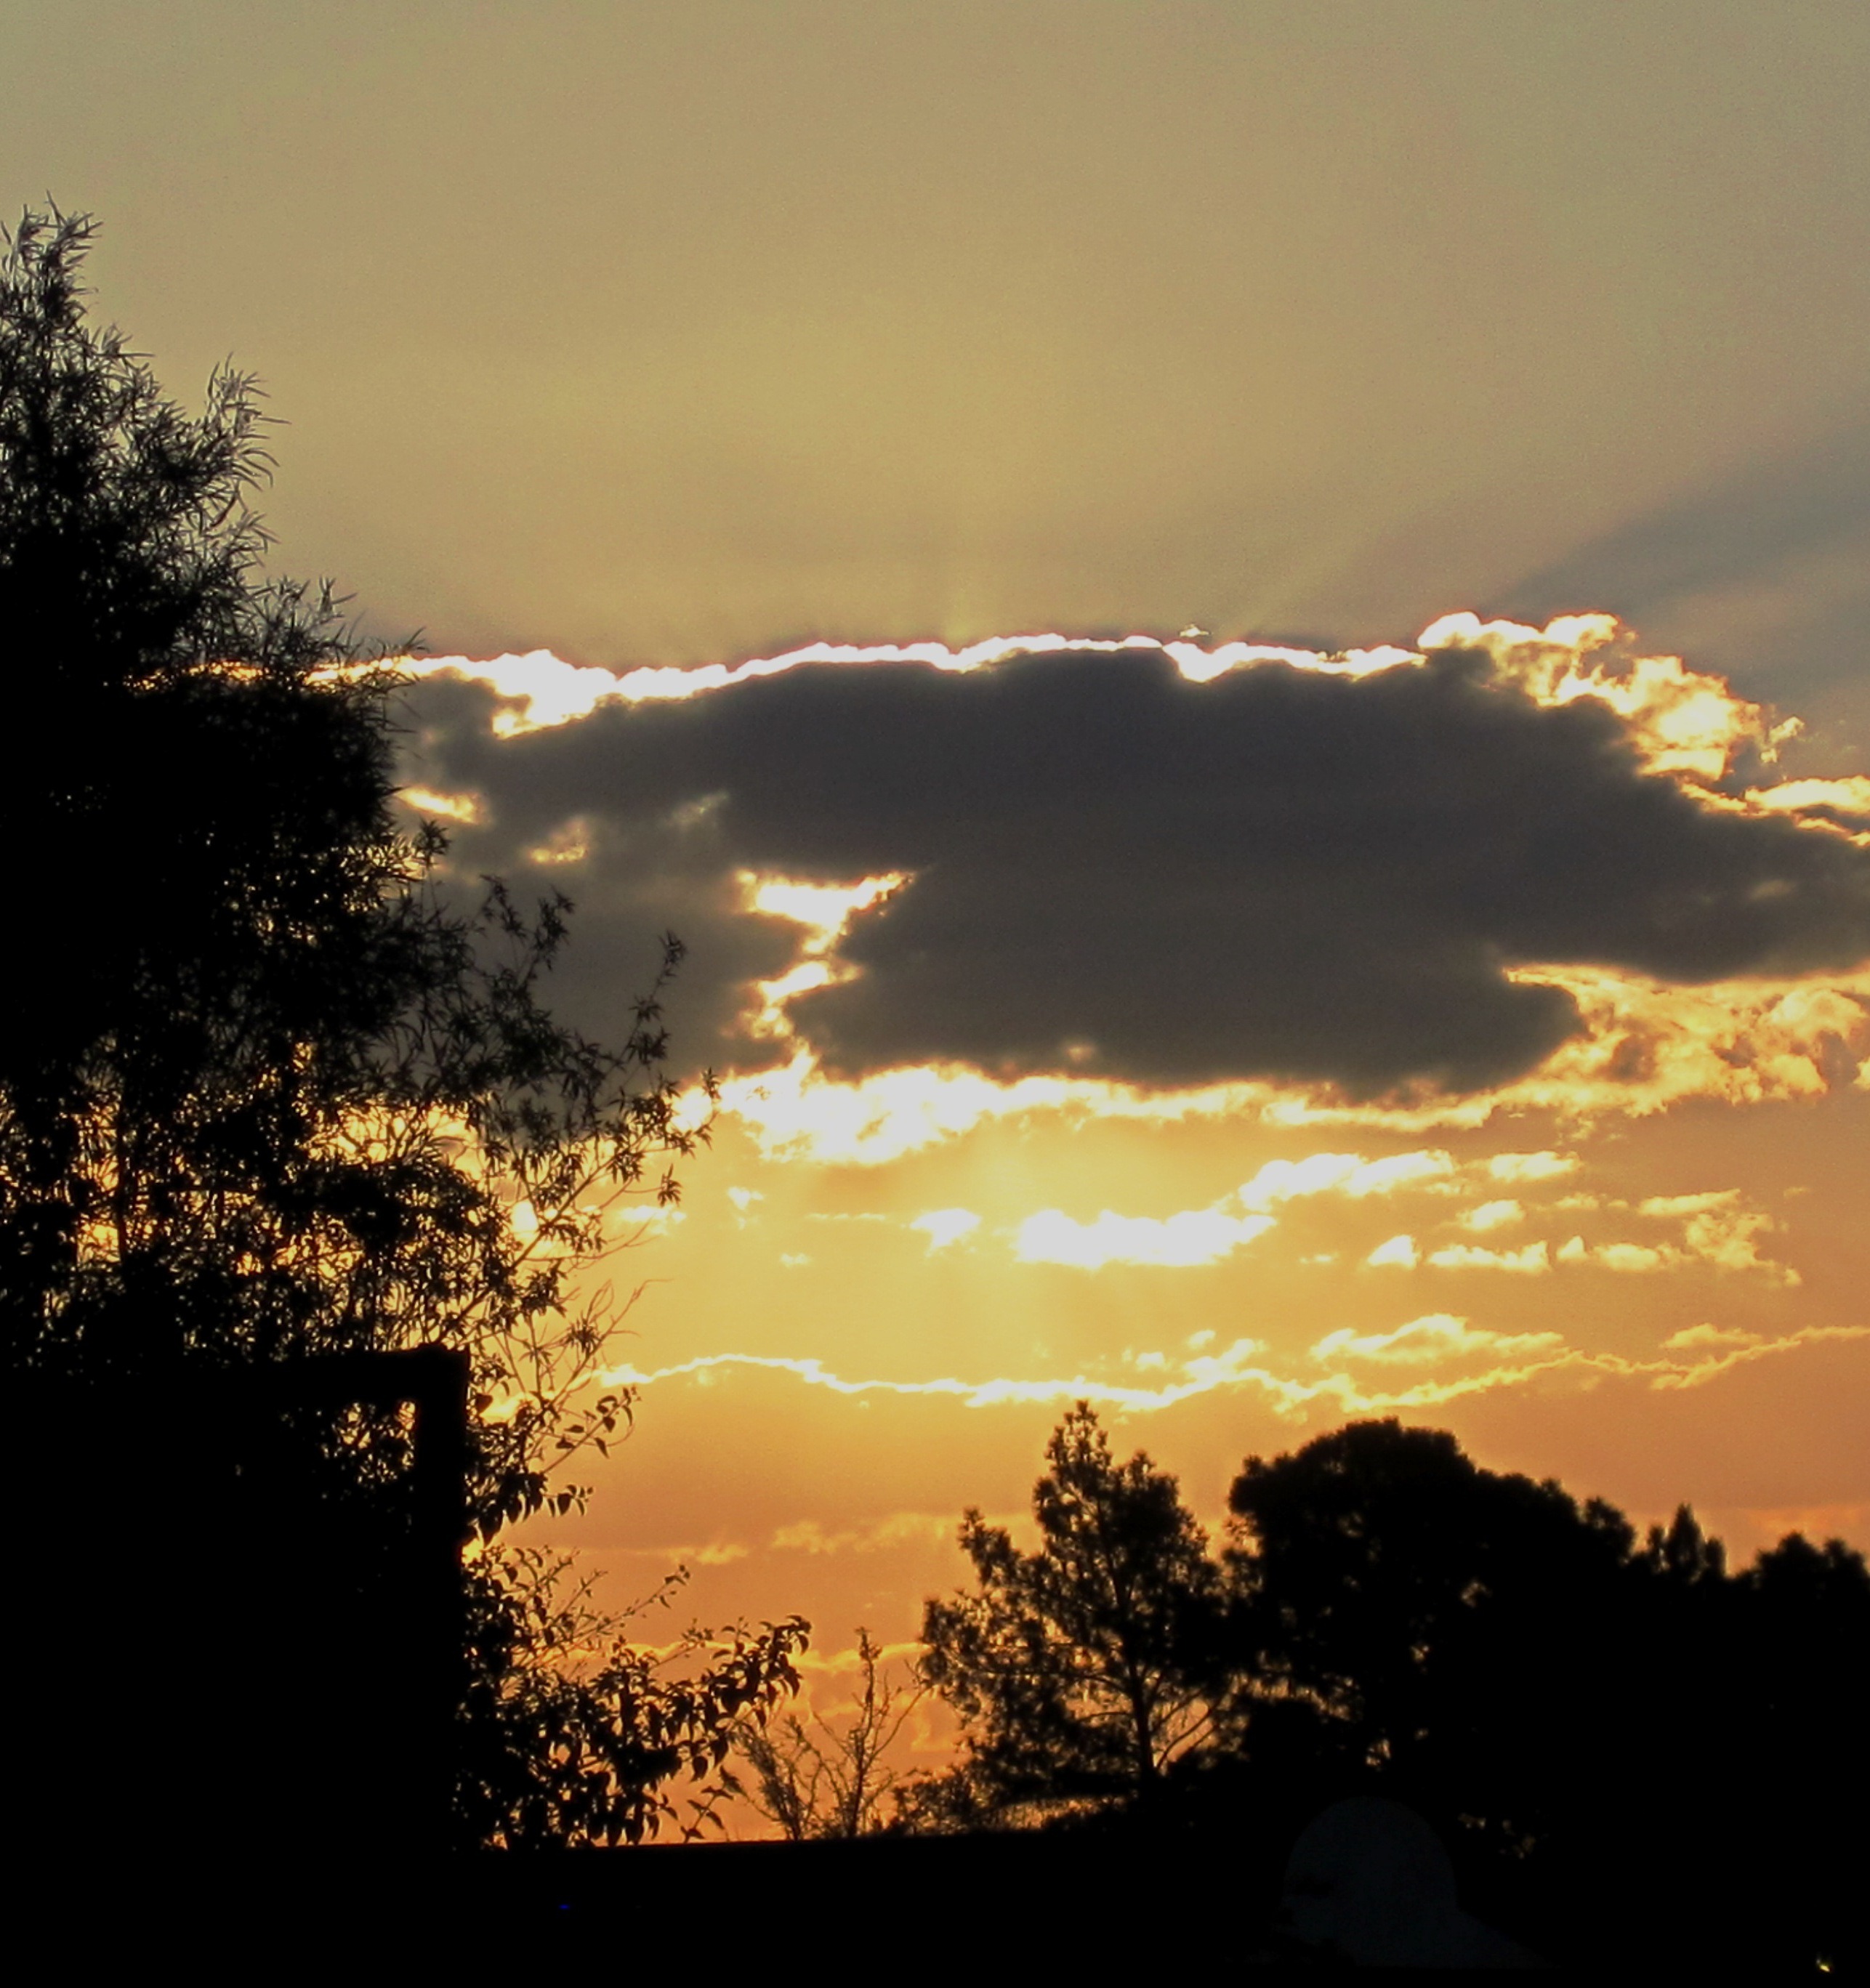
landscape, tree, nature, horizon, cloud, sky, sun, sunrise, sunset, sunlight, morning, dawn, atmosphere, dark, dusk, daytime, evening, cumulus, glow, trees, edge, clouds, gilt, afterglow, phenomenon, astronomical object, meteorological phenomenon, atmosphere of earth, computer wallpaper, red sky at morning, orange gold